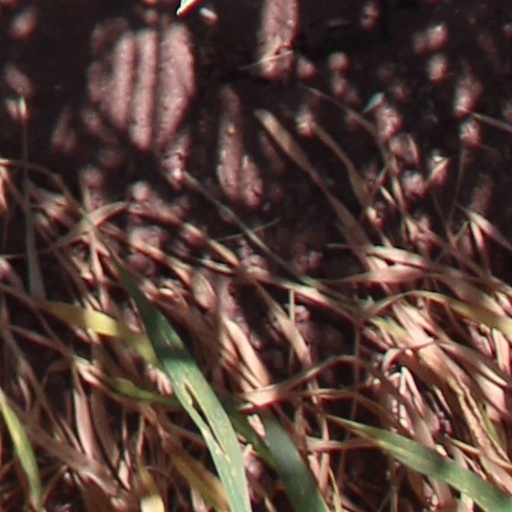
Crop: wheat